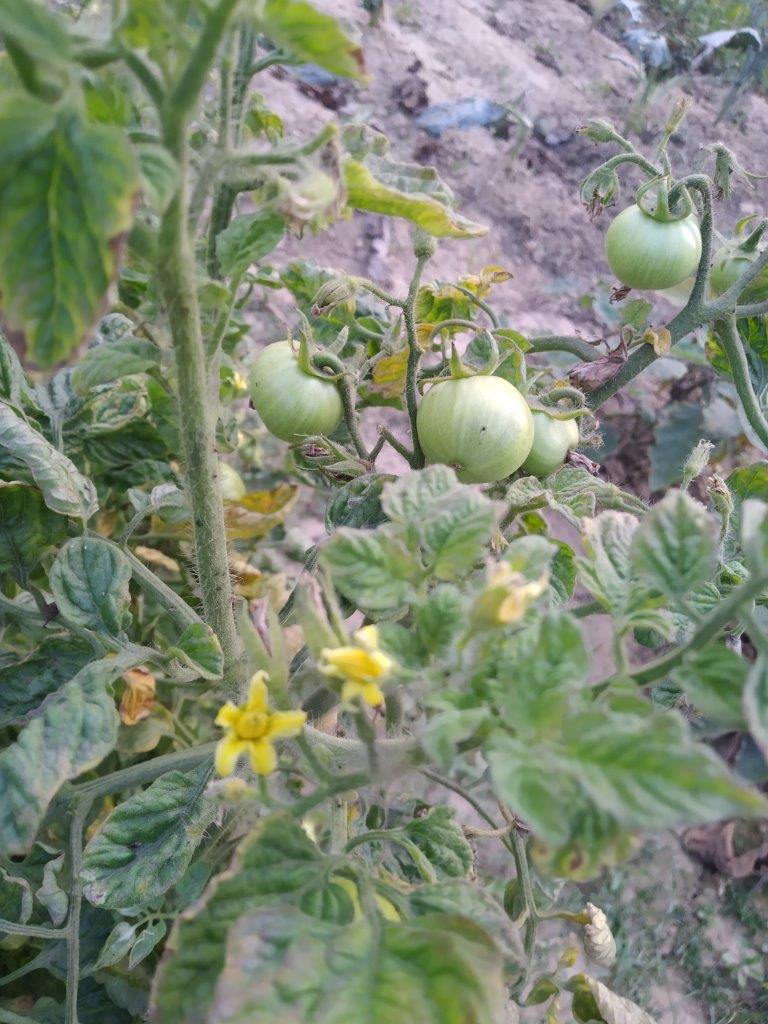
Maturity: Immature